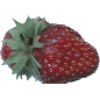
Label: strawberry_wedge